Öküz Mehmed Pasha Caravanserai

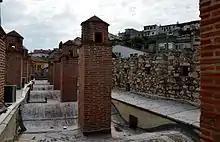
Roof of the caravanserai with chimneys (left and mid) and the battlement (right).

On the roof, there is a wide aisle behind the battlement. The merlons were designed suitable for pouring hot oil onto the enemy. To the northwest and northeast corners of the caravanserai, great importance is attached in regard of an attack coming from the sea. The merlons on the northeast corner are higher giving it an impression of a watchtower. The entablature is high at the inside of the structure while the building's height on the outside is .